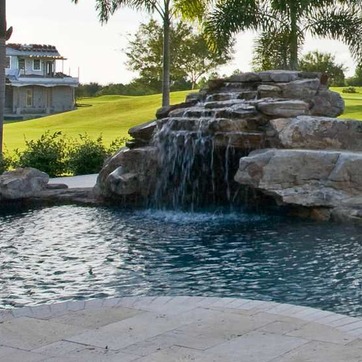
Material: water